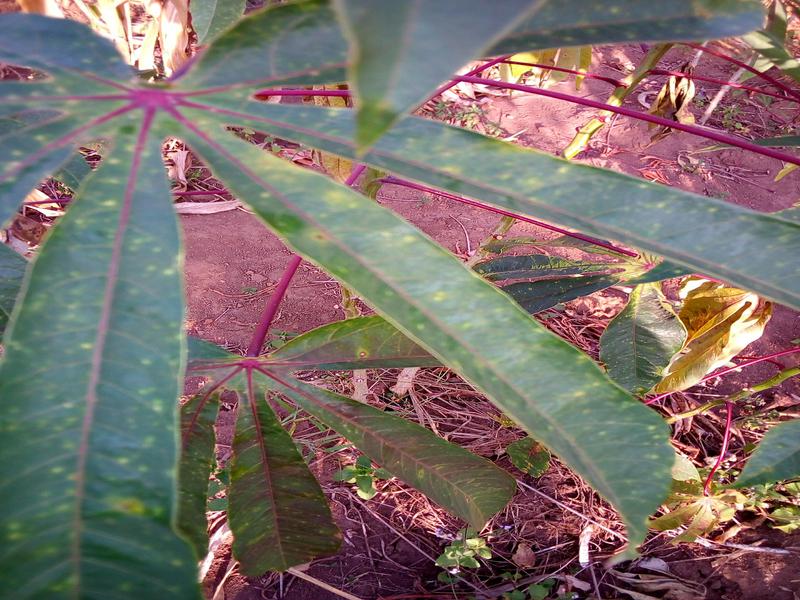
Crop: cassava
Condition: green_mottle